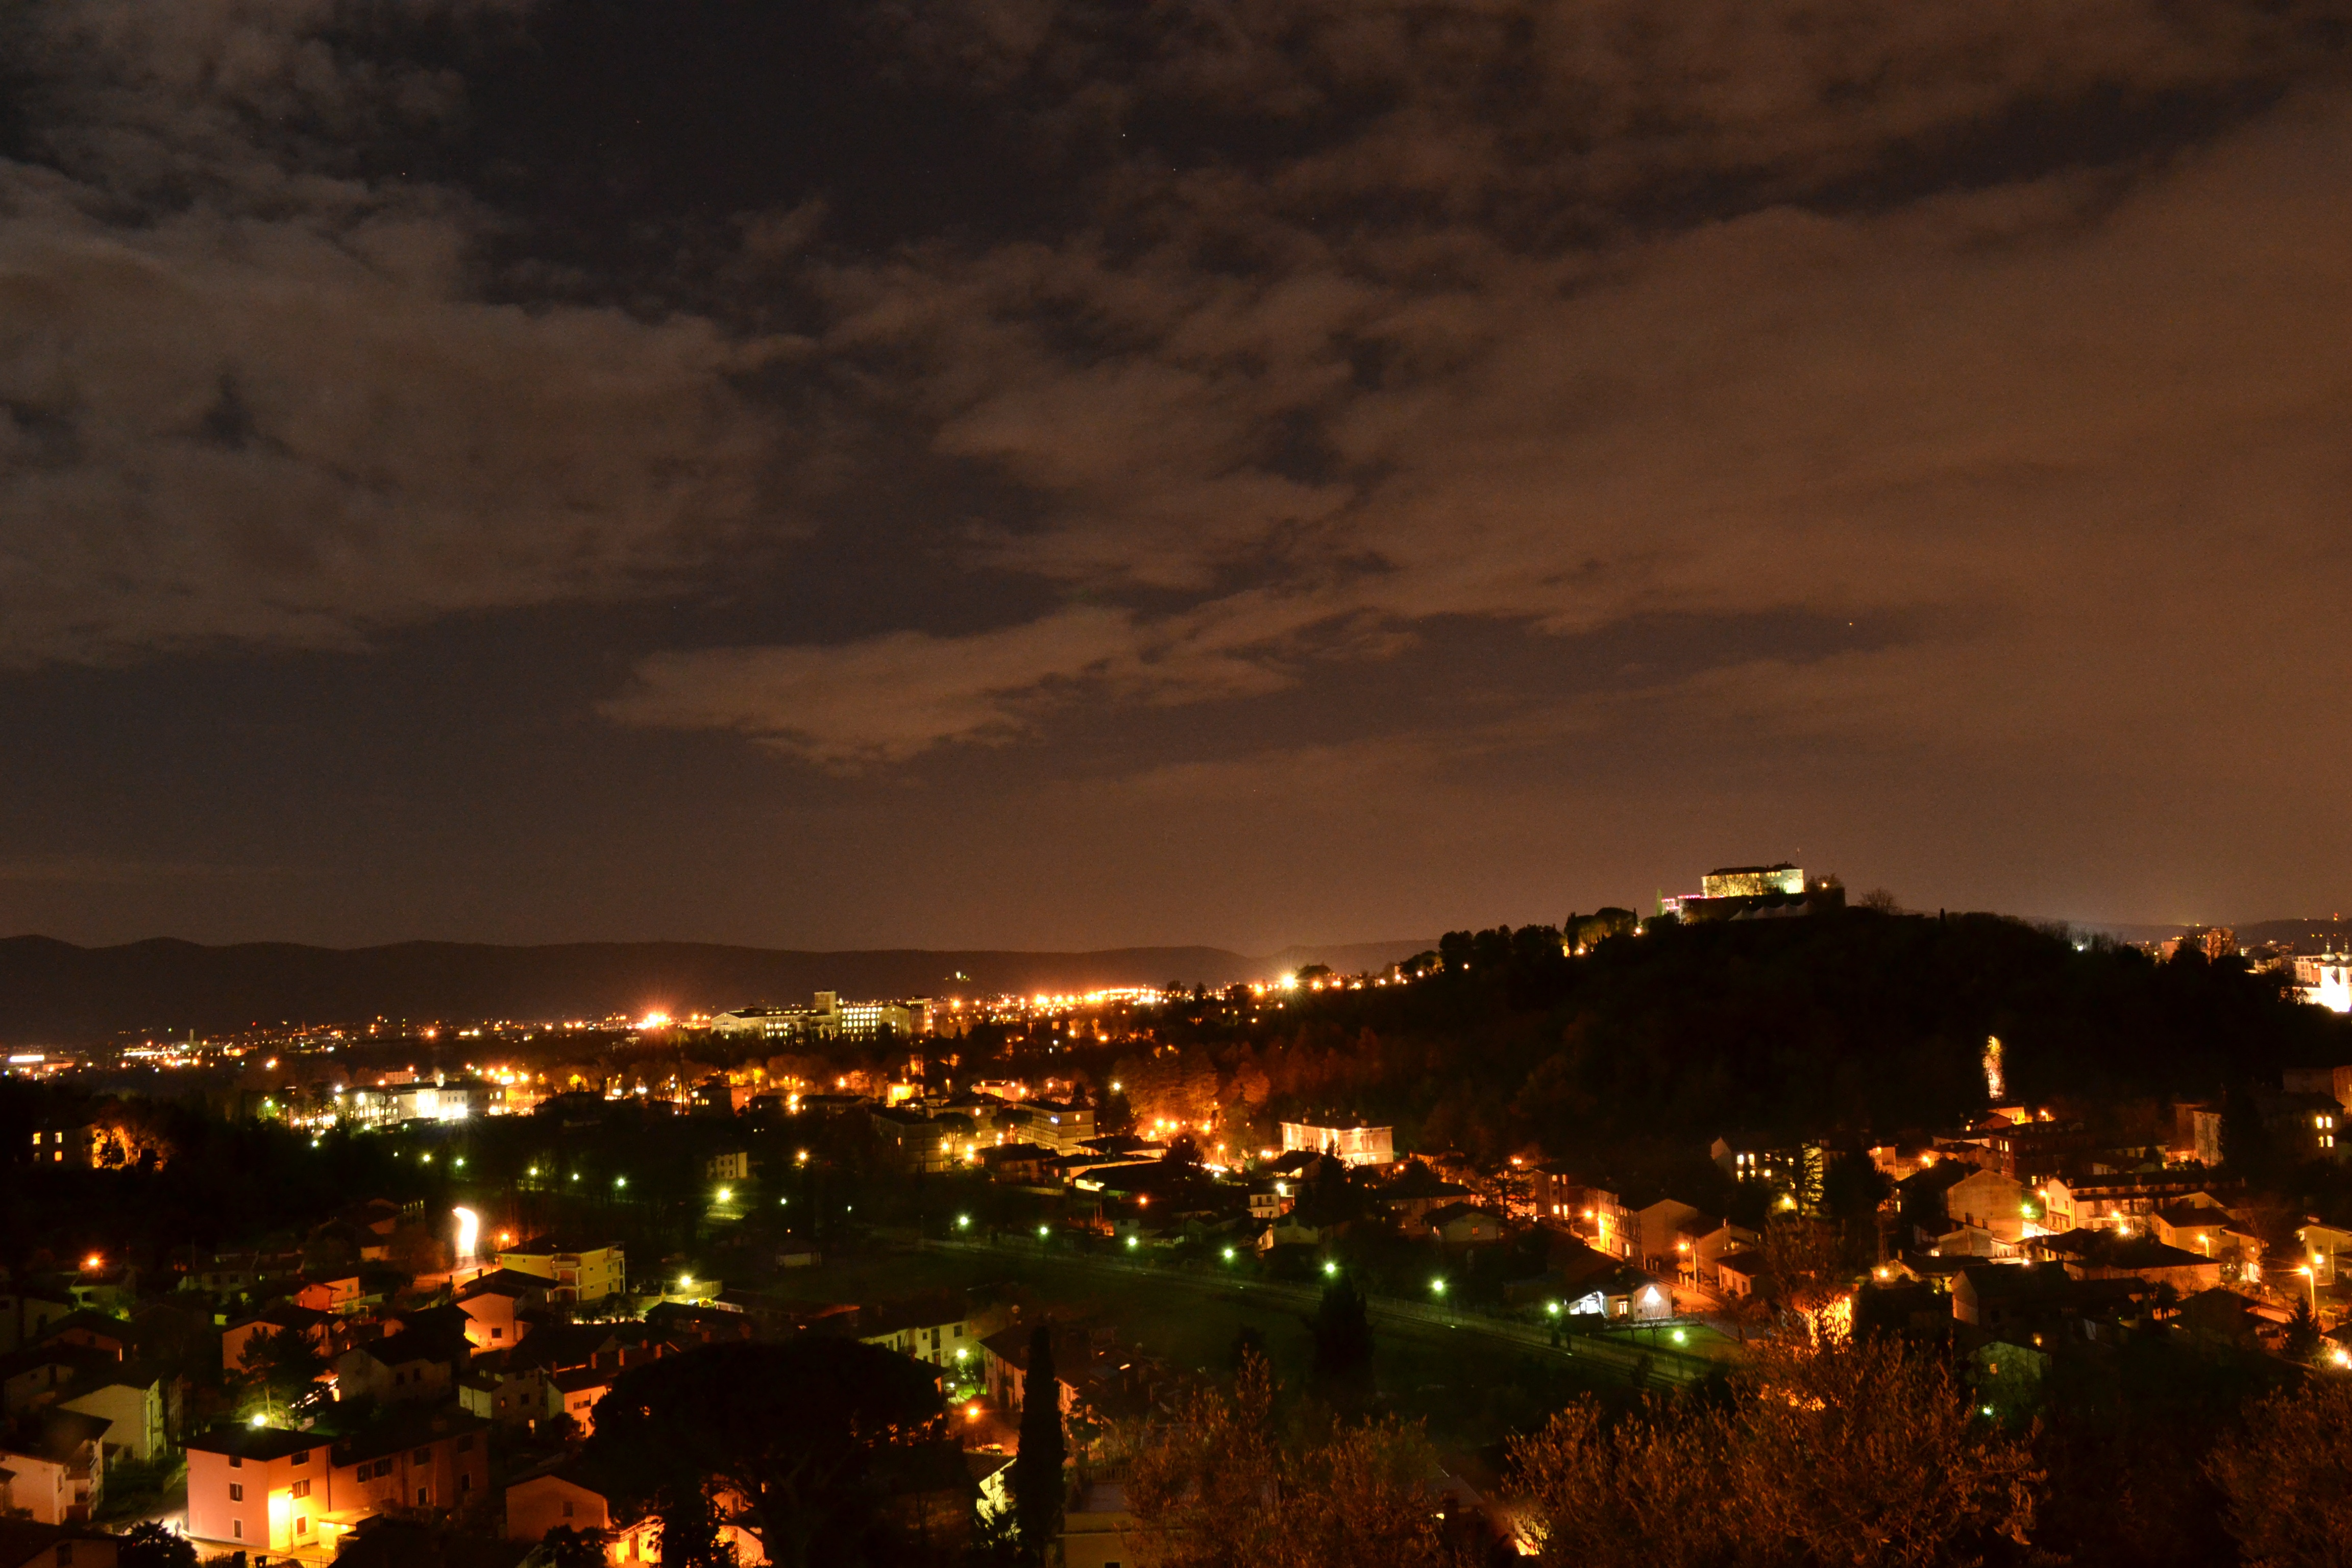
sunset, skyline, night, morning, dawn, city, cityscape, dusk, evening